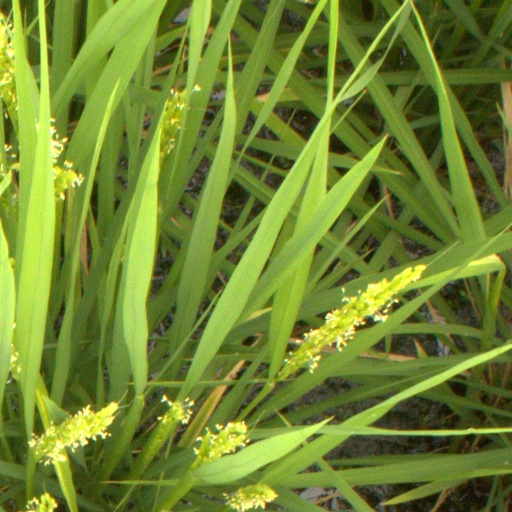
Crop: rice